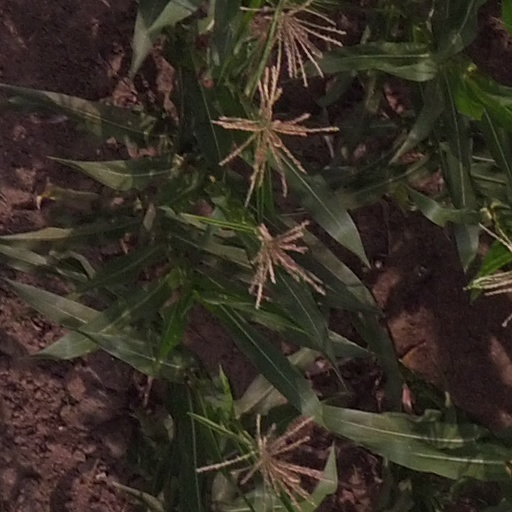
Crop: maize; corn